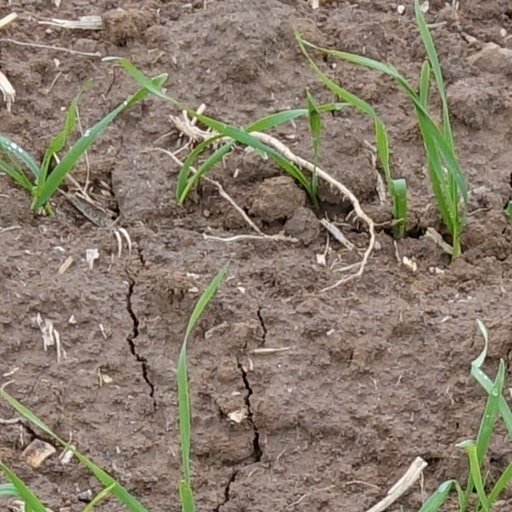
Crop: wheat